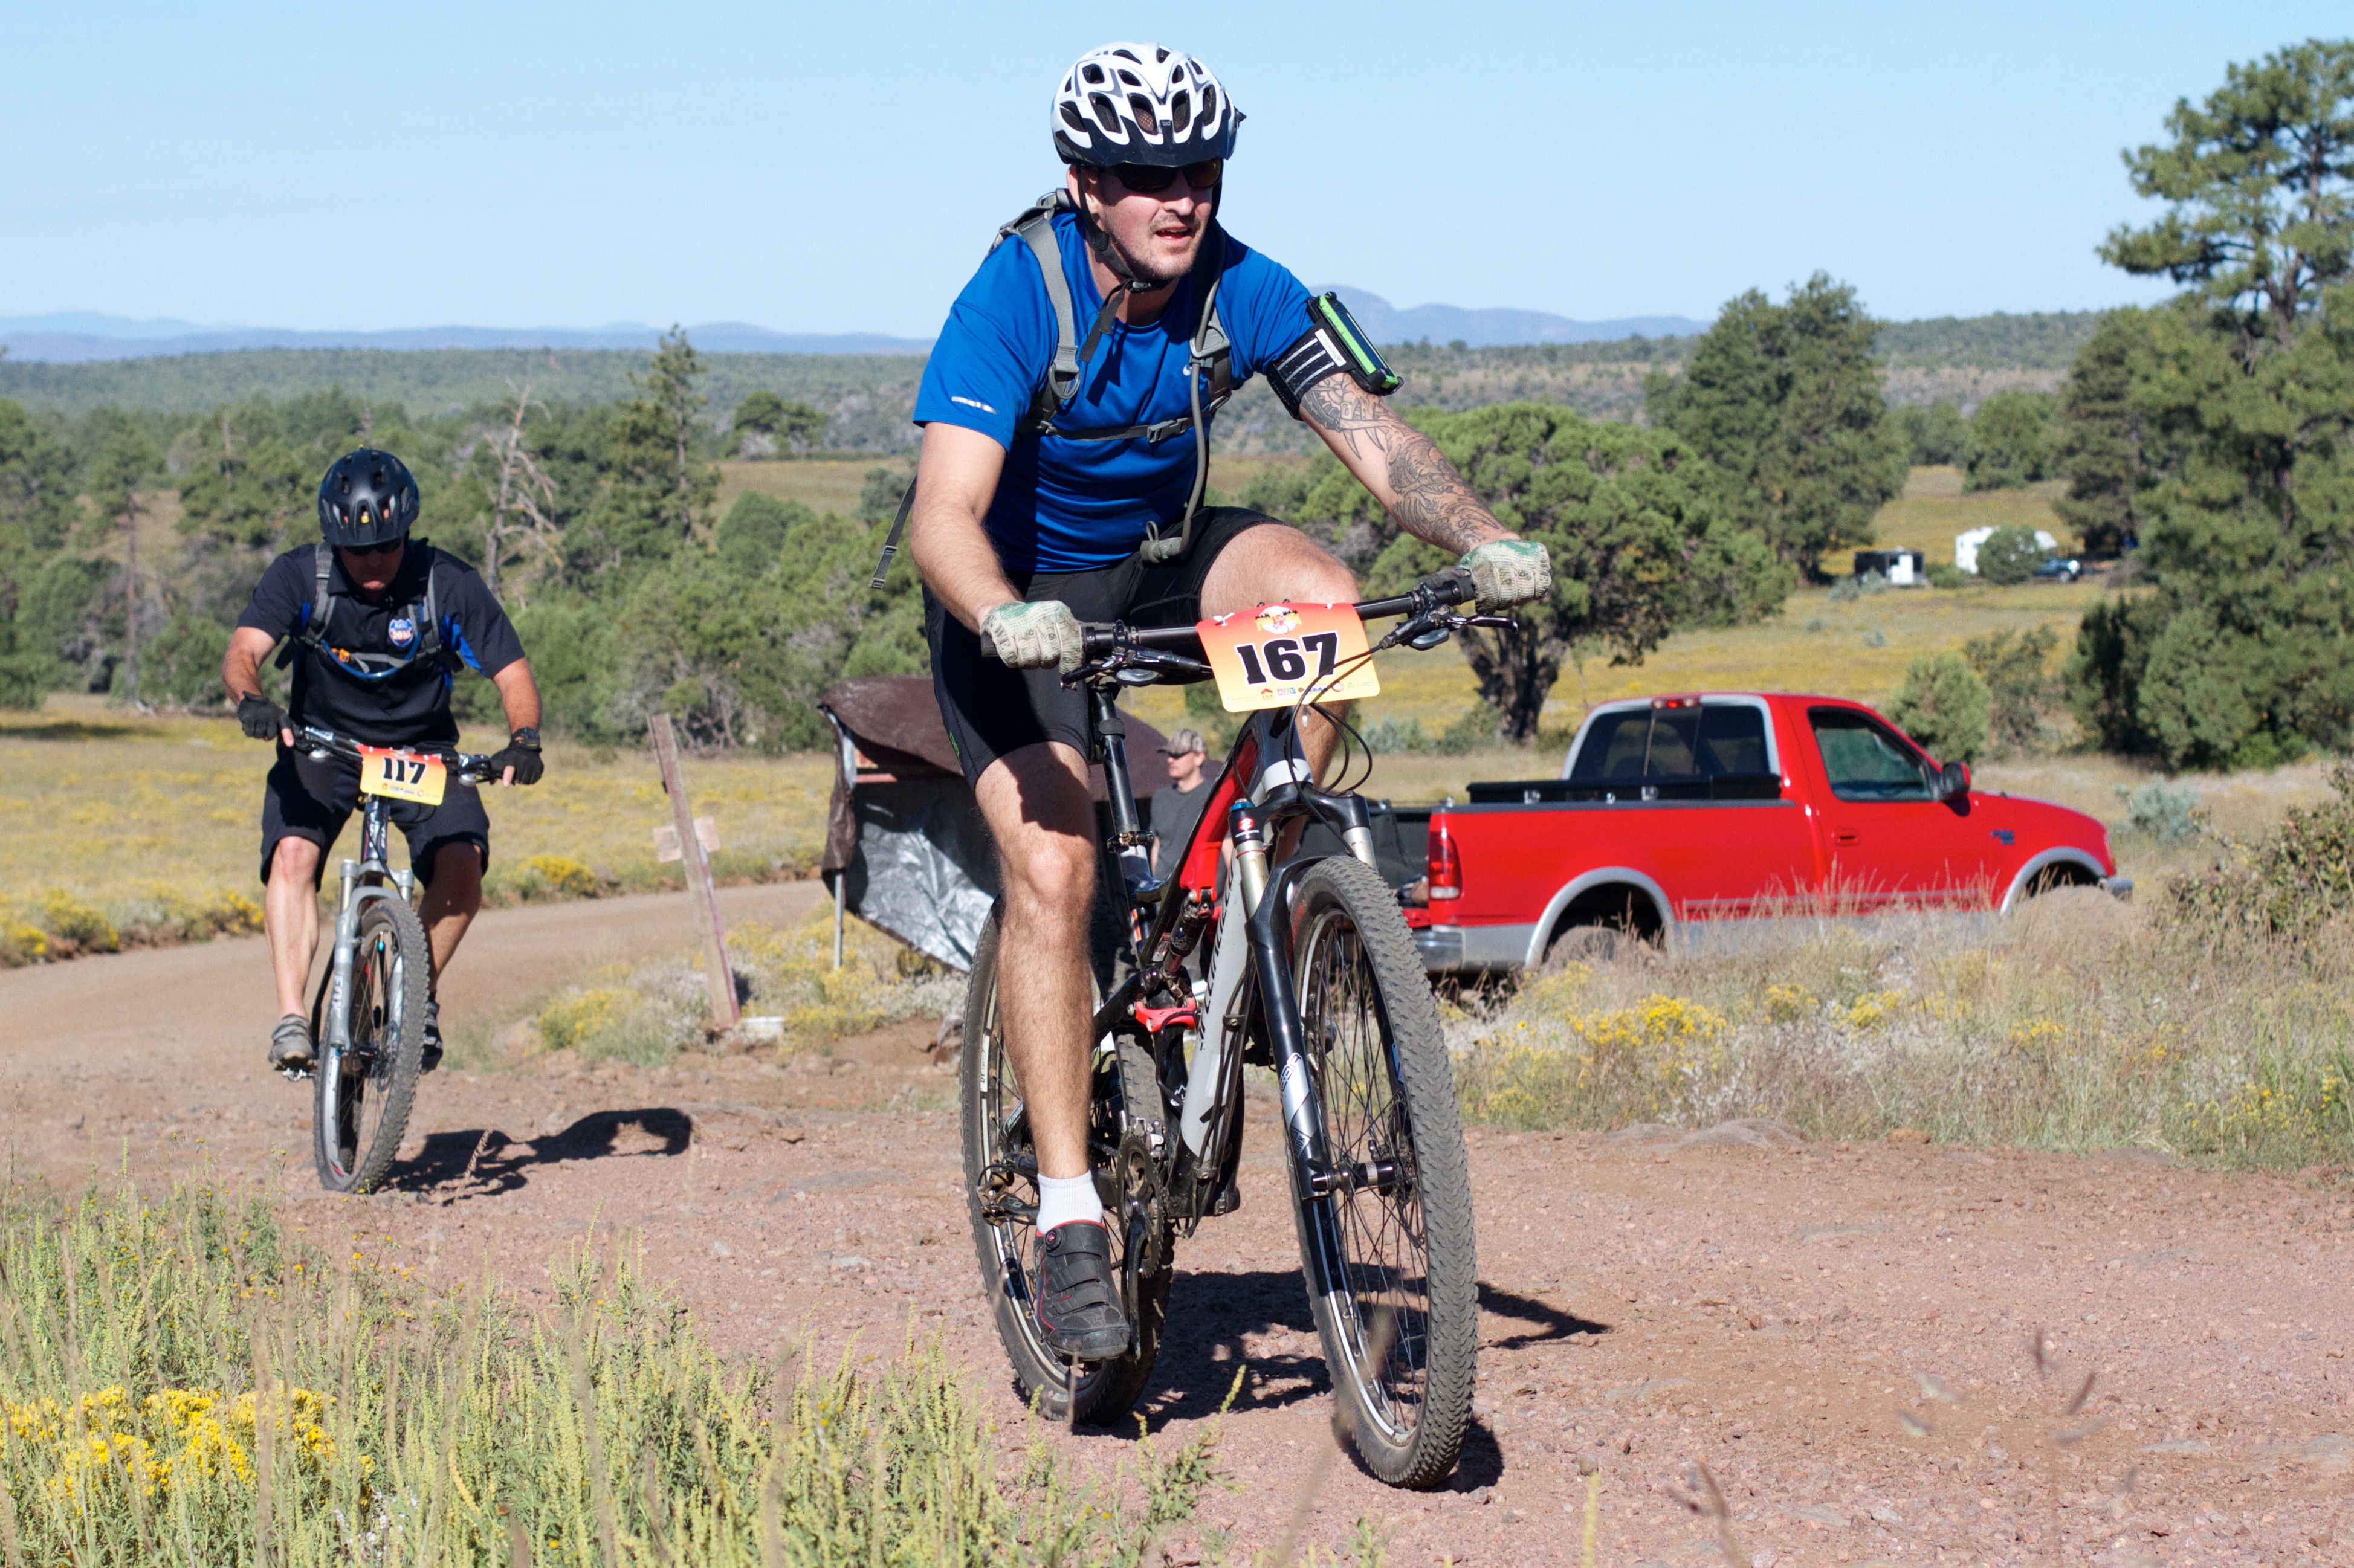
bicycle, vehicle, extreme sport, sports equipment, mountain bike, cycling, race, sports, fotr, freeride, mountain biking, motorcycling, road cycling, land vehicle, cycle sport, downhill mountain biking, racing bicycle, road bicycle racing, mountain bike racing, cross country cycling